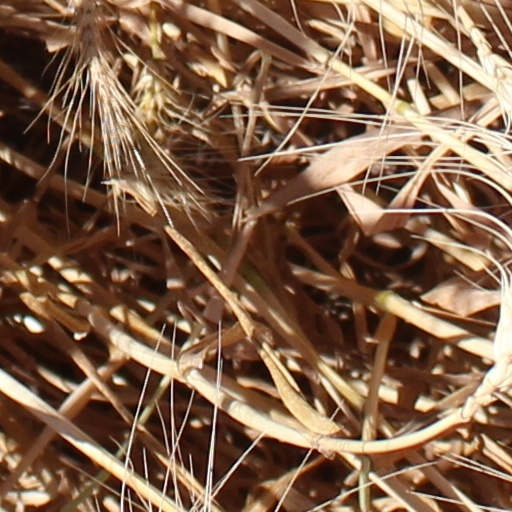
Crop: wheat